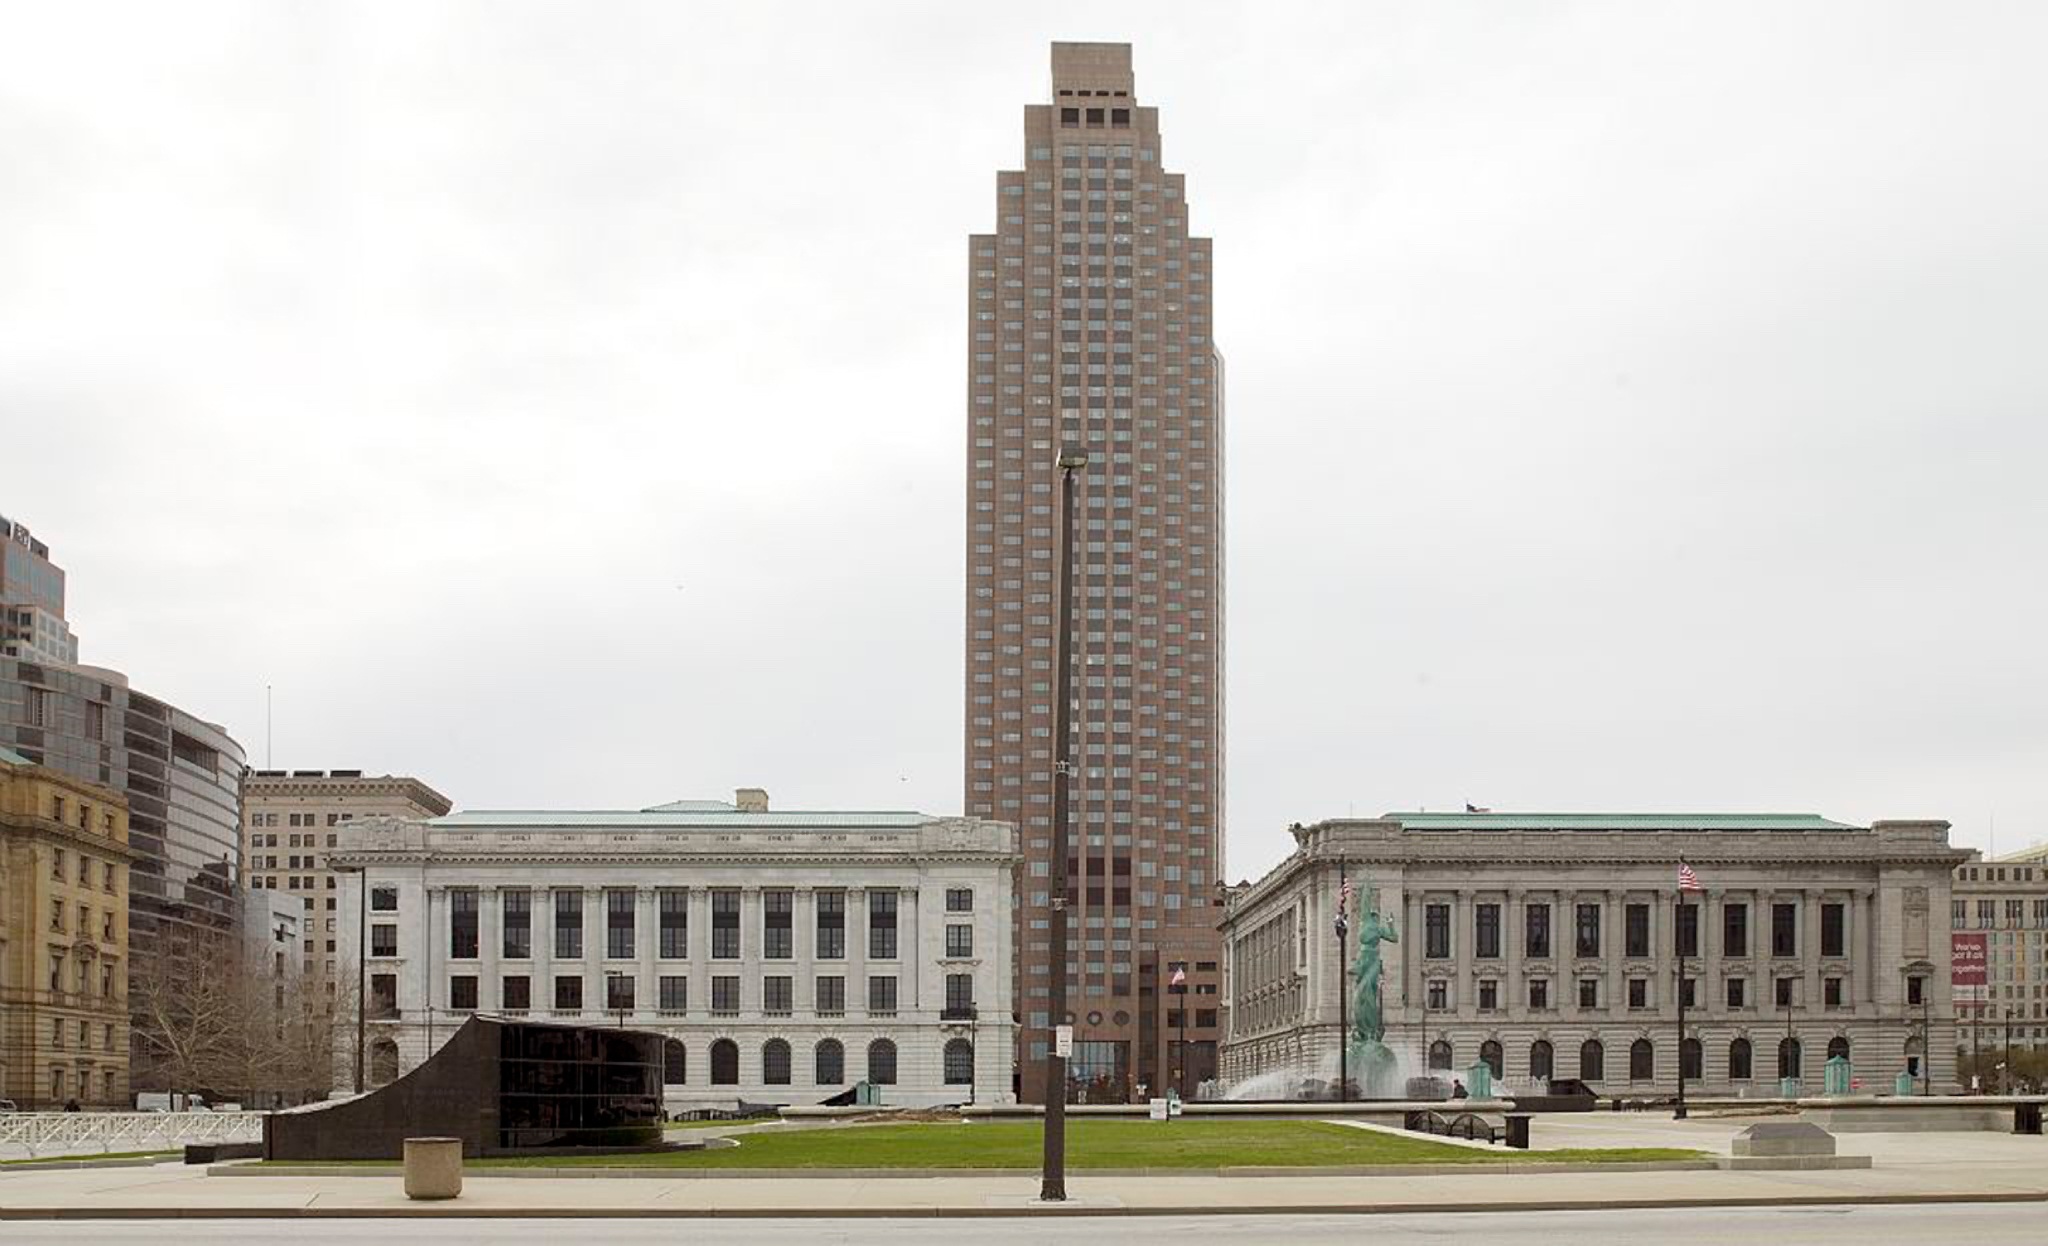
architecture, structure, skyline, building, city, skyscraper, cityscape, downtown, tower, plaza, landmark, facade, tower block, justice, ohio, town square, law, courthouse, columbus, metropolis, human settlement, metropolitan area